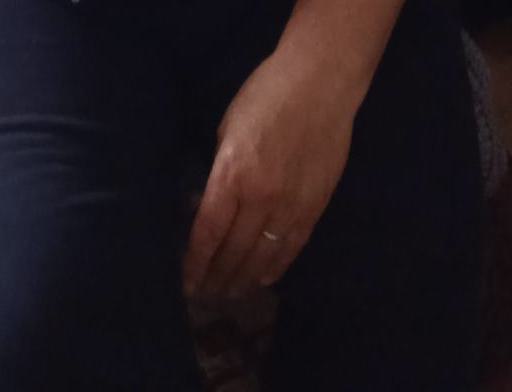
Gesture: no_gesture